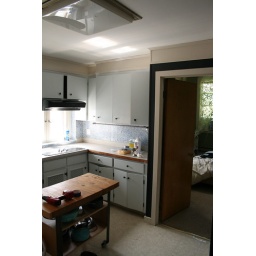
Sanding, priming, painting, reinstalling kitchen cabinets. Also painting wall panel in hallway.